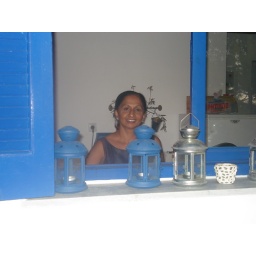
Mummy in the kitchen window